Anna Anderson

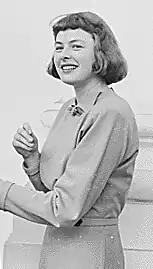
Black and white photograph of a smiling lady with neck-length dark hair in a smart but plain dress with a collar and full length sleeves

Botkin was living in the university town of Charlottesville, Virginia, and a local friend of his, history professor and genealogist John Eacott "Jack" Manahan, paid for Anderson's journey to the United States. She entered the country on a six-month visitor's visa, and shortly before it was due to expire, Anderson married Manahan, who was 20 years her junior, in a civil ceremony on 23 December 1968. Botkin was best man. Jack Manahan enjoyed this marriage of convenience, and described himself as "Grand Duke-in-Waiting" or "son-in-law to the Tsar". The couple lived in separate bedrooms in a house on University Circle in Charlottesville, and also owned a farm near Scottsville. Botkin died in December 1969. In February of the following year, 1970, the lawsuits finally came to an end, with neither side able to establish Anderson's identity.